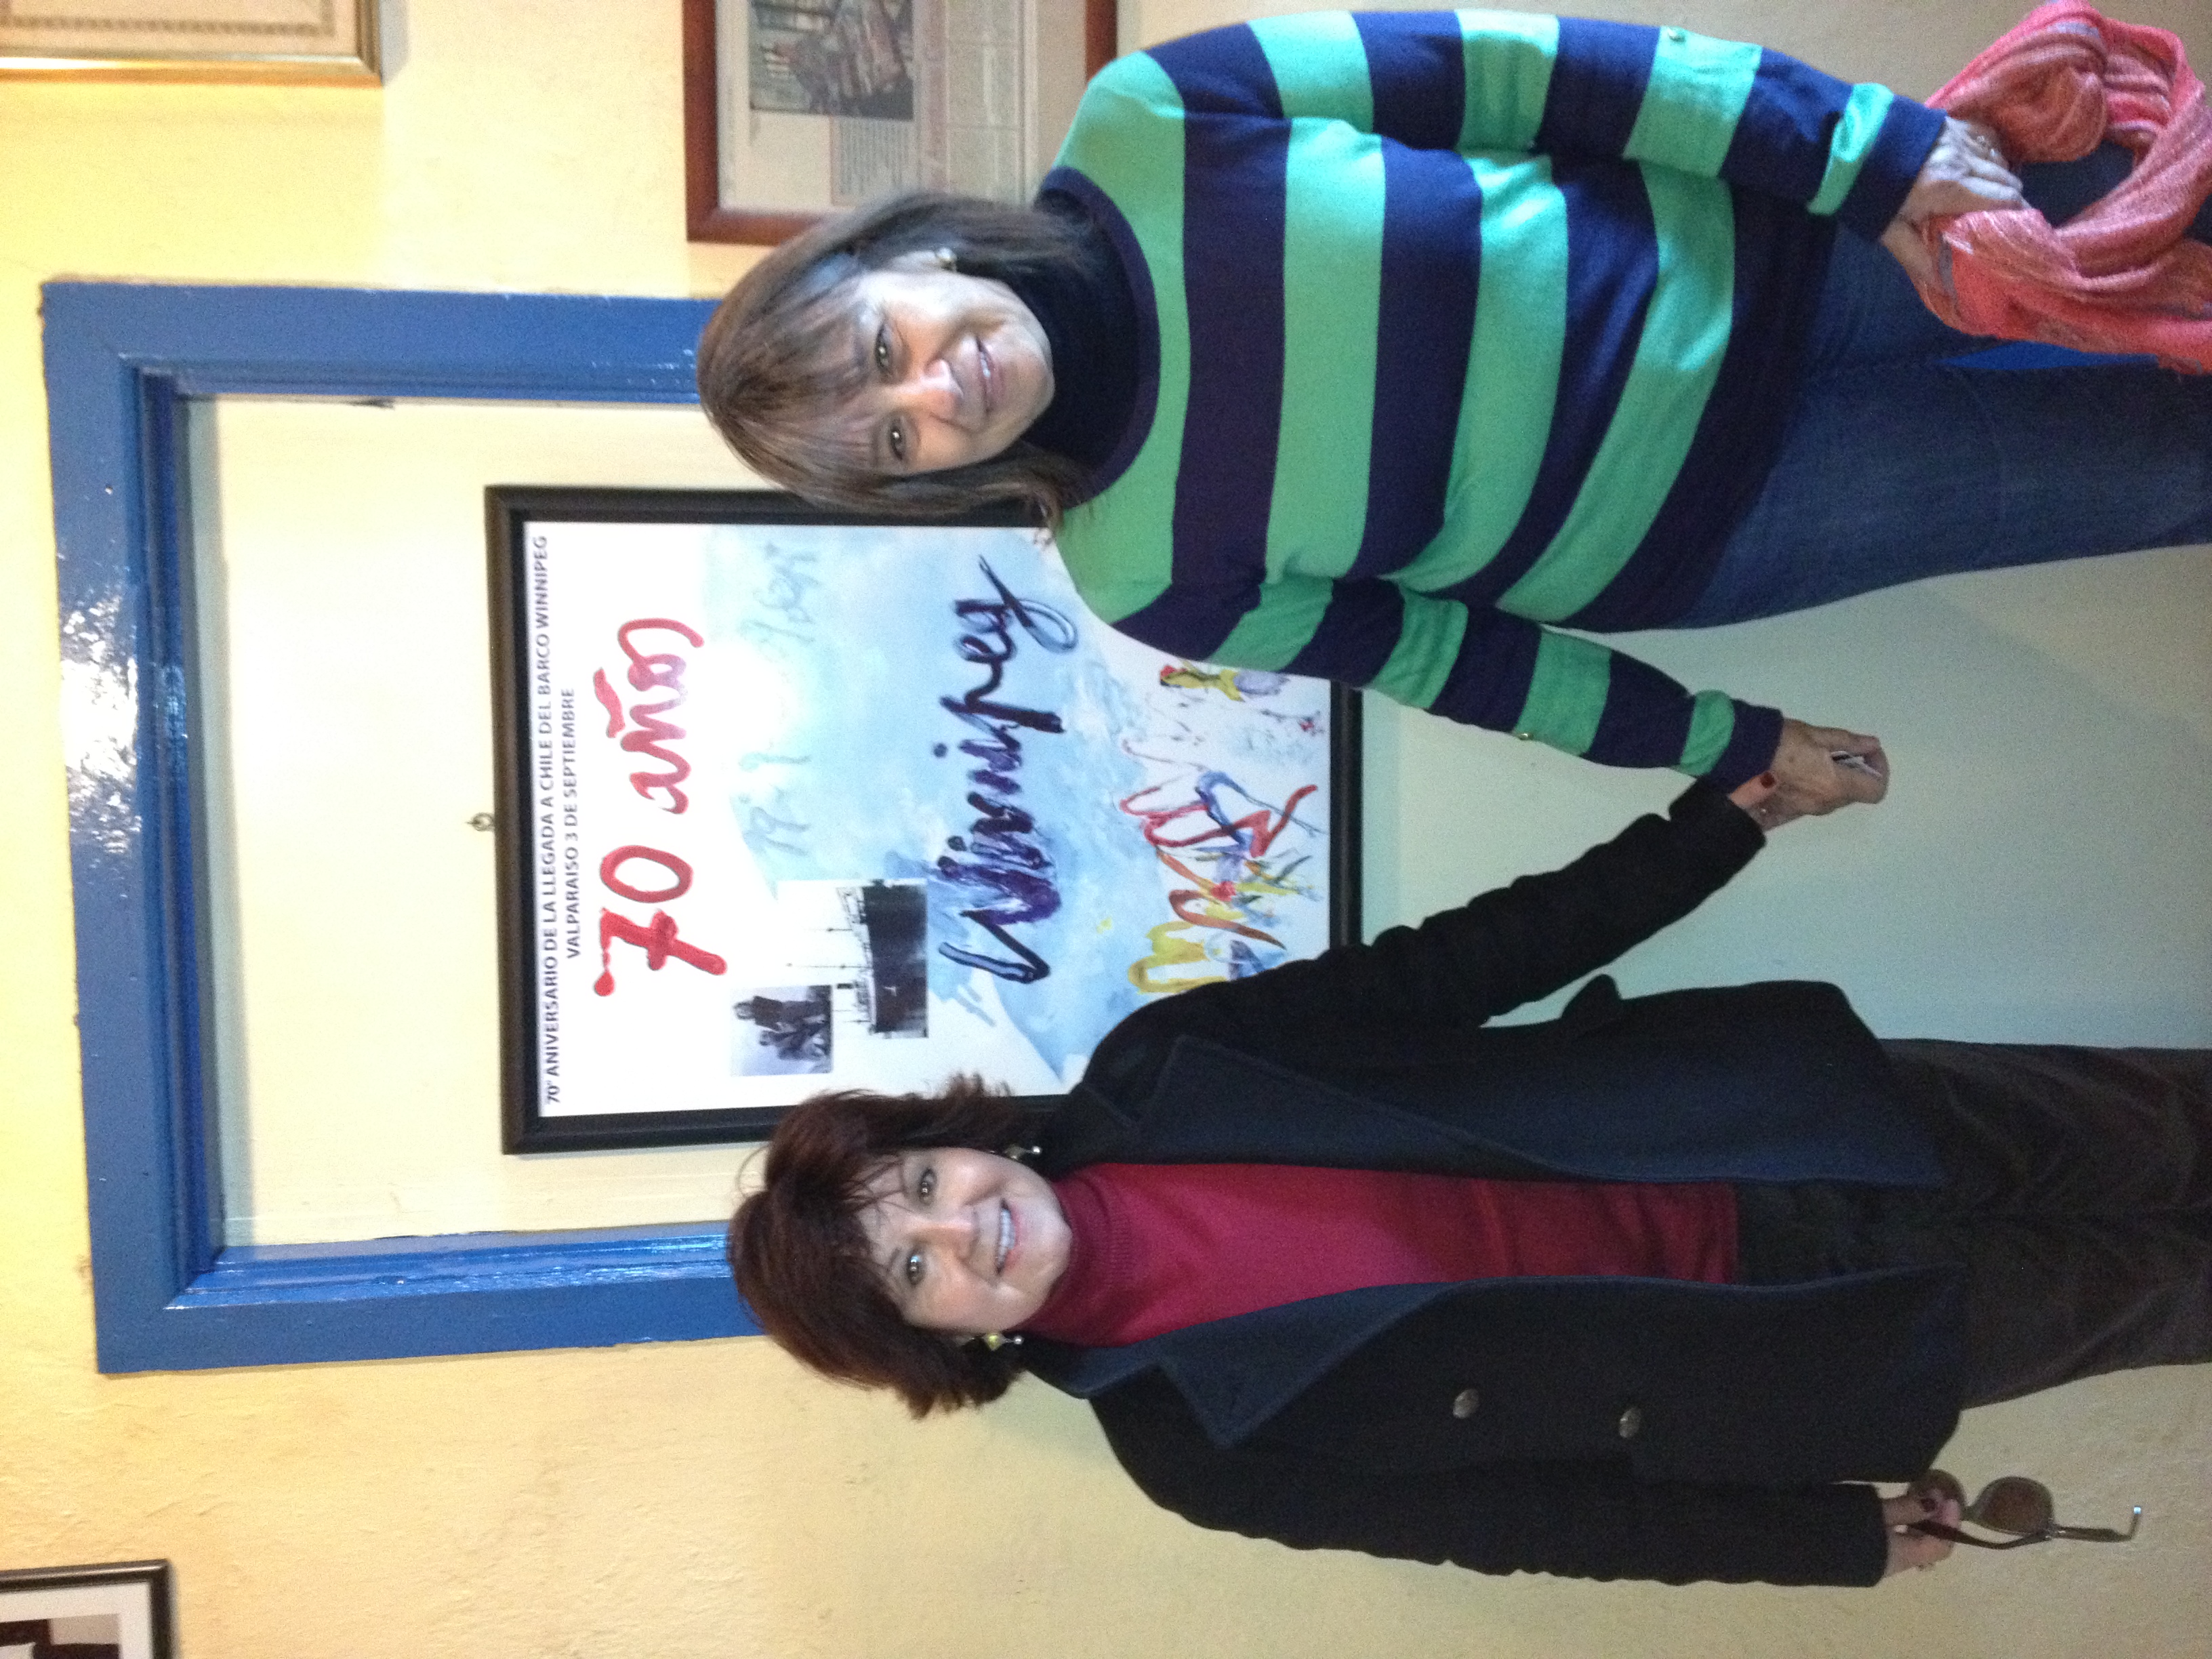
product, art, fun